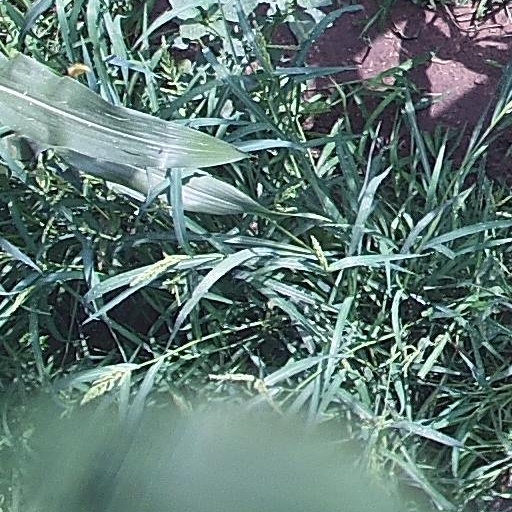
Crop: maize; corn